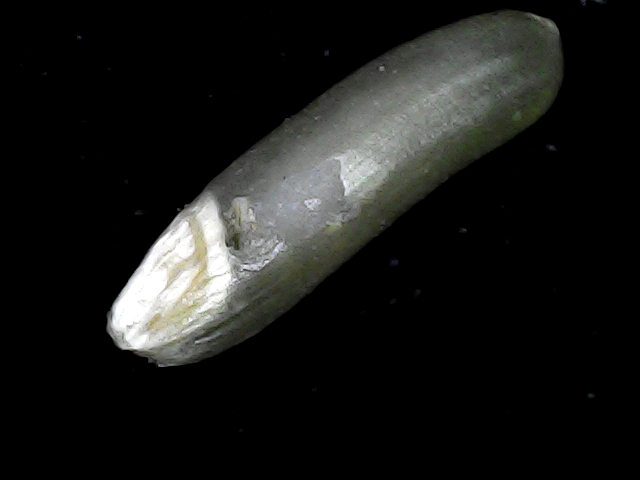
Rice variety: BD70